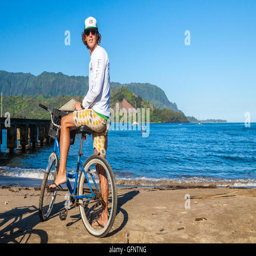
tourist on bike by us census designated place